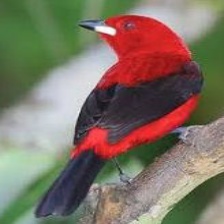
Species: SCARLET TANAGER
Scientific name: PIRANGA OLIVACEA